Thomas-Morse O-19

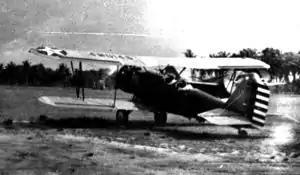
An O-19 aircraft of the 2d Observation Squadron at Nichols Field, Luzon, Philippines,

The Thomas-Morse O-19 was an American observation biplane built by the Thomas-Morse Aircraft Company for the United States Army Air Corps.